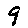
Label: 9